Bishopscourt, East Melbourne

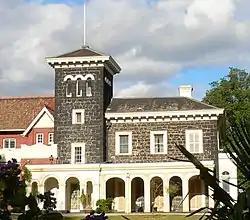
Bishopscourt, Clarendon Street

Bishopscourt is a large colonial mansion located on Clarendon Street in East Melbourne, Australia.